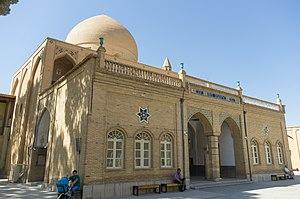
Cathédrale Saint-Sauveur d'Ispahan
Les Arméniens d'Iran forment l'une des branches les plus anciennes et influentes de la diaspora arménienne moyen-orientale. On recense aujourd'hui environ 202 500 Arméniens en Iran. La communauté est concentrée principalement à Téhéran, ainsi que dans les environs d'Ispahan et à Chahinchahr. On en retrouve aussi dans le Nord-Ouest du pays, zone historiquement arménienne.